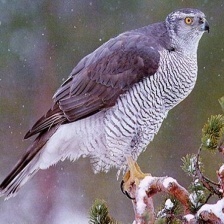
Species: NORTHERN GOSHAWK
Scientific name: ACCIPITER GENTILIS